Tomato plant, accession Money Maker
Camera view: bottom (45 deg); turntable rotation: 90 degrees
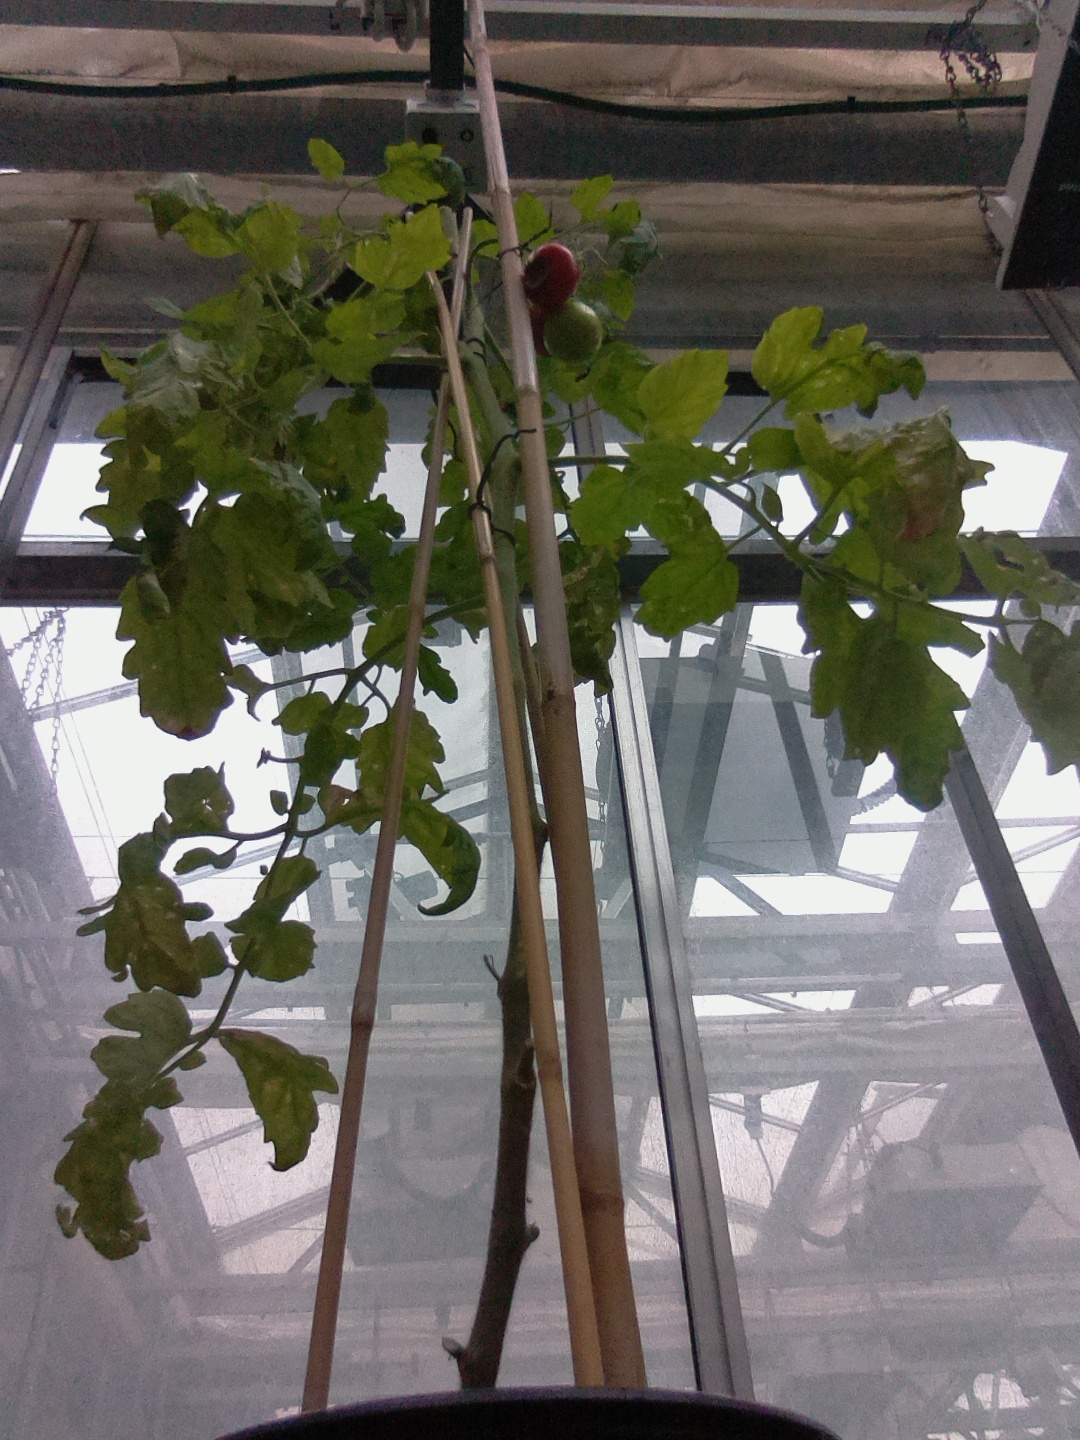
BBCH growth stage 83: 30%-40% of fruits show typical fully ripe color